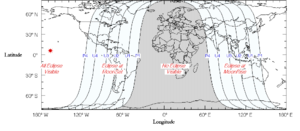
L'éclipse lunaire du 8 octobre 2014 est la deuxième éclipse de Lune de l'année 2014. Il s'agit d'une éclipse totale. Elle est la seconde d'une tétrade, soit une série de quatre éclipses consécutives ayant chacune lieu à environ six mois d'intervalle. La précédente s'est produite le 15 avril 2014 ; et les deux dernières, le 4 avril et le 28 septembre 2015.
Une éclipse lunaire, ou éclipse de Lune, est une éclipse se produisant à chaque fois que la Lune se trouve dans l'ombre de la Terre. D'un point de vue lunaire, il s'agit d'une occultation du Soleil par la Terre. Cela se produit uniquement lorsque la Lune est éclairée, et quand le Soleil, la Terre et la Lune sont alignés ou proches de l’être. Le type et la taille d'une éclipse lunaire dépendent de la position relative de la Lune par rapport à ses nœuds orbitaux.